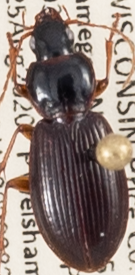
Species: Synuchus impunctatus
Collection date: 2020-08-25
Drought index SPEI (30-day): -0.528
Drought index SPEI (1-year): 2.09
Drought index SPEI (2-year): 2.09